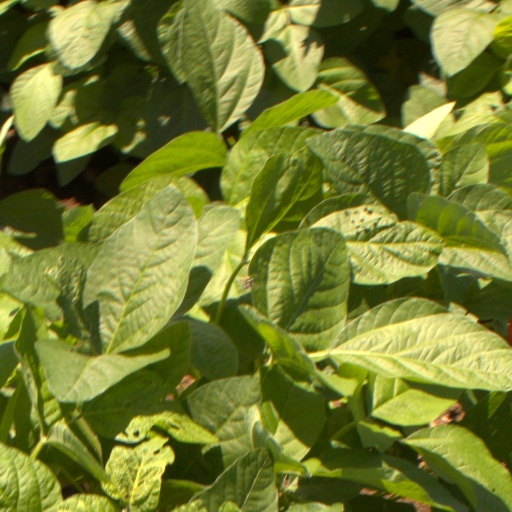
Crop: soybean